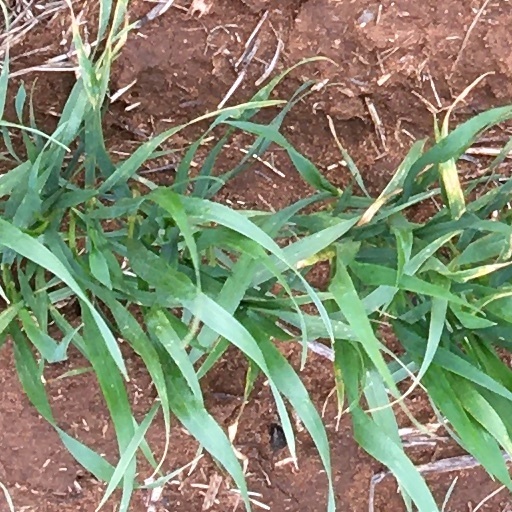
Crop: wheat